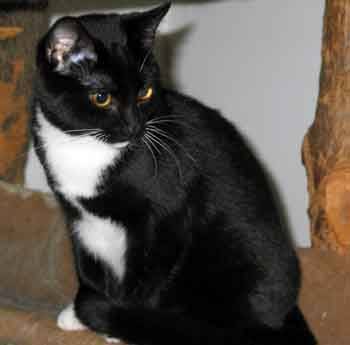
Label: cat